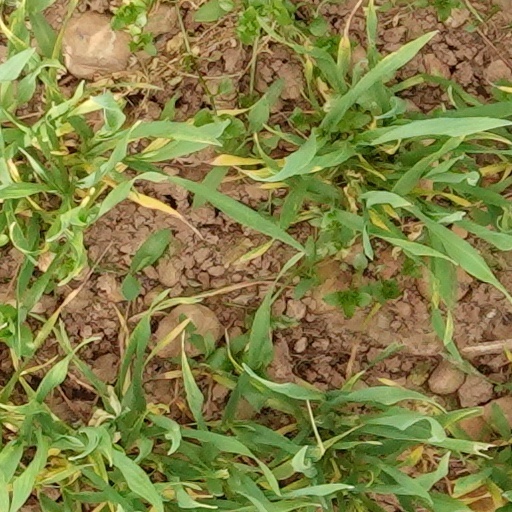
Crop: wheat